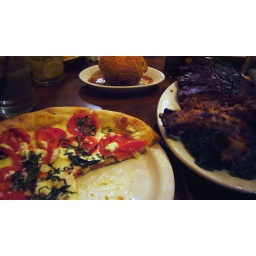
Claimjumpers in CA - I ate 1 piece of my pizza after the salad bar and Billy ate 2-3 ribs